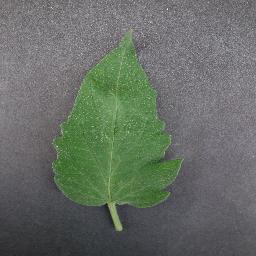
Label: Tomato___healthy